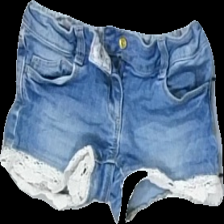
View: front
Type: Shorts
Category: Children
Brand: Not in the list
Brand text on label: C&A
Colors: White, Blue
Material: 100% cotton
Pattern: Lace
Cut: Regular
Size: 116
Season: Summer
Trend: Denim
Damage location: top center
Damage 2 location: middle left
Price range: <50
Recommended usage: Export
Description: blå jeans shorts med spets längst ner, knapp trasig
Comment: knapp trasig